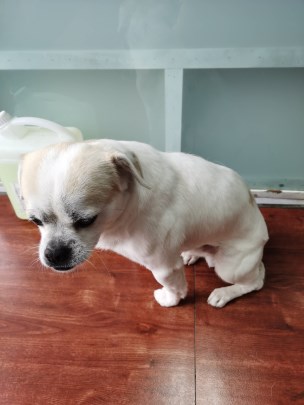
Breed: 3336-n000121-chinese_rural_dog